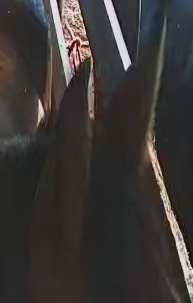
Face region: ears (position_of_ears)
Pain indicator: not_present